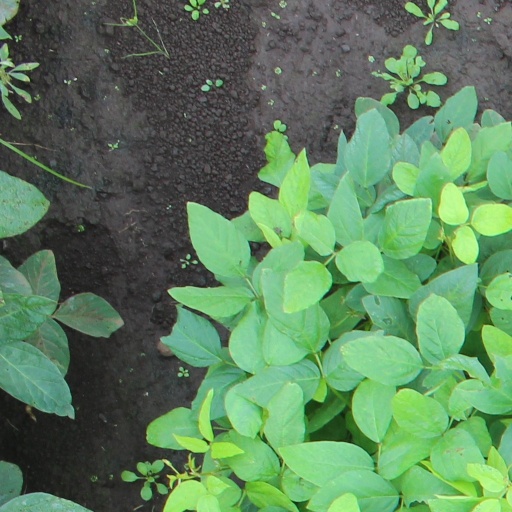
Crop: soybean